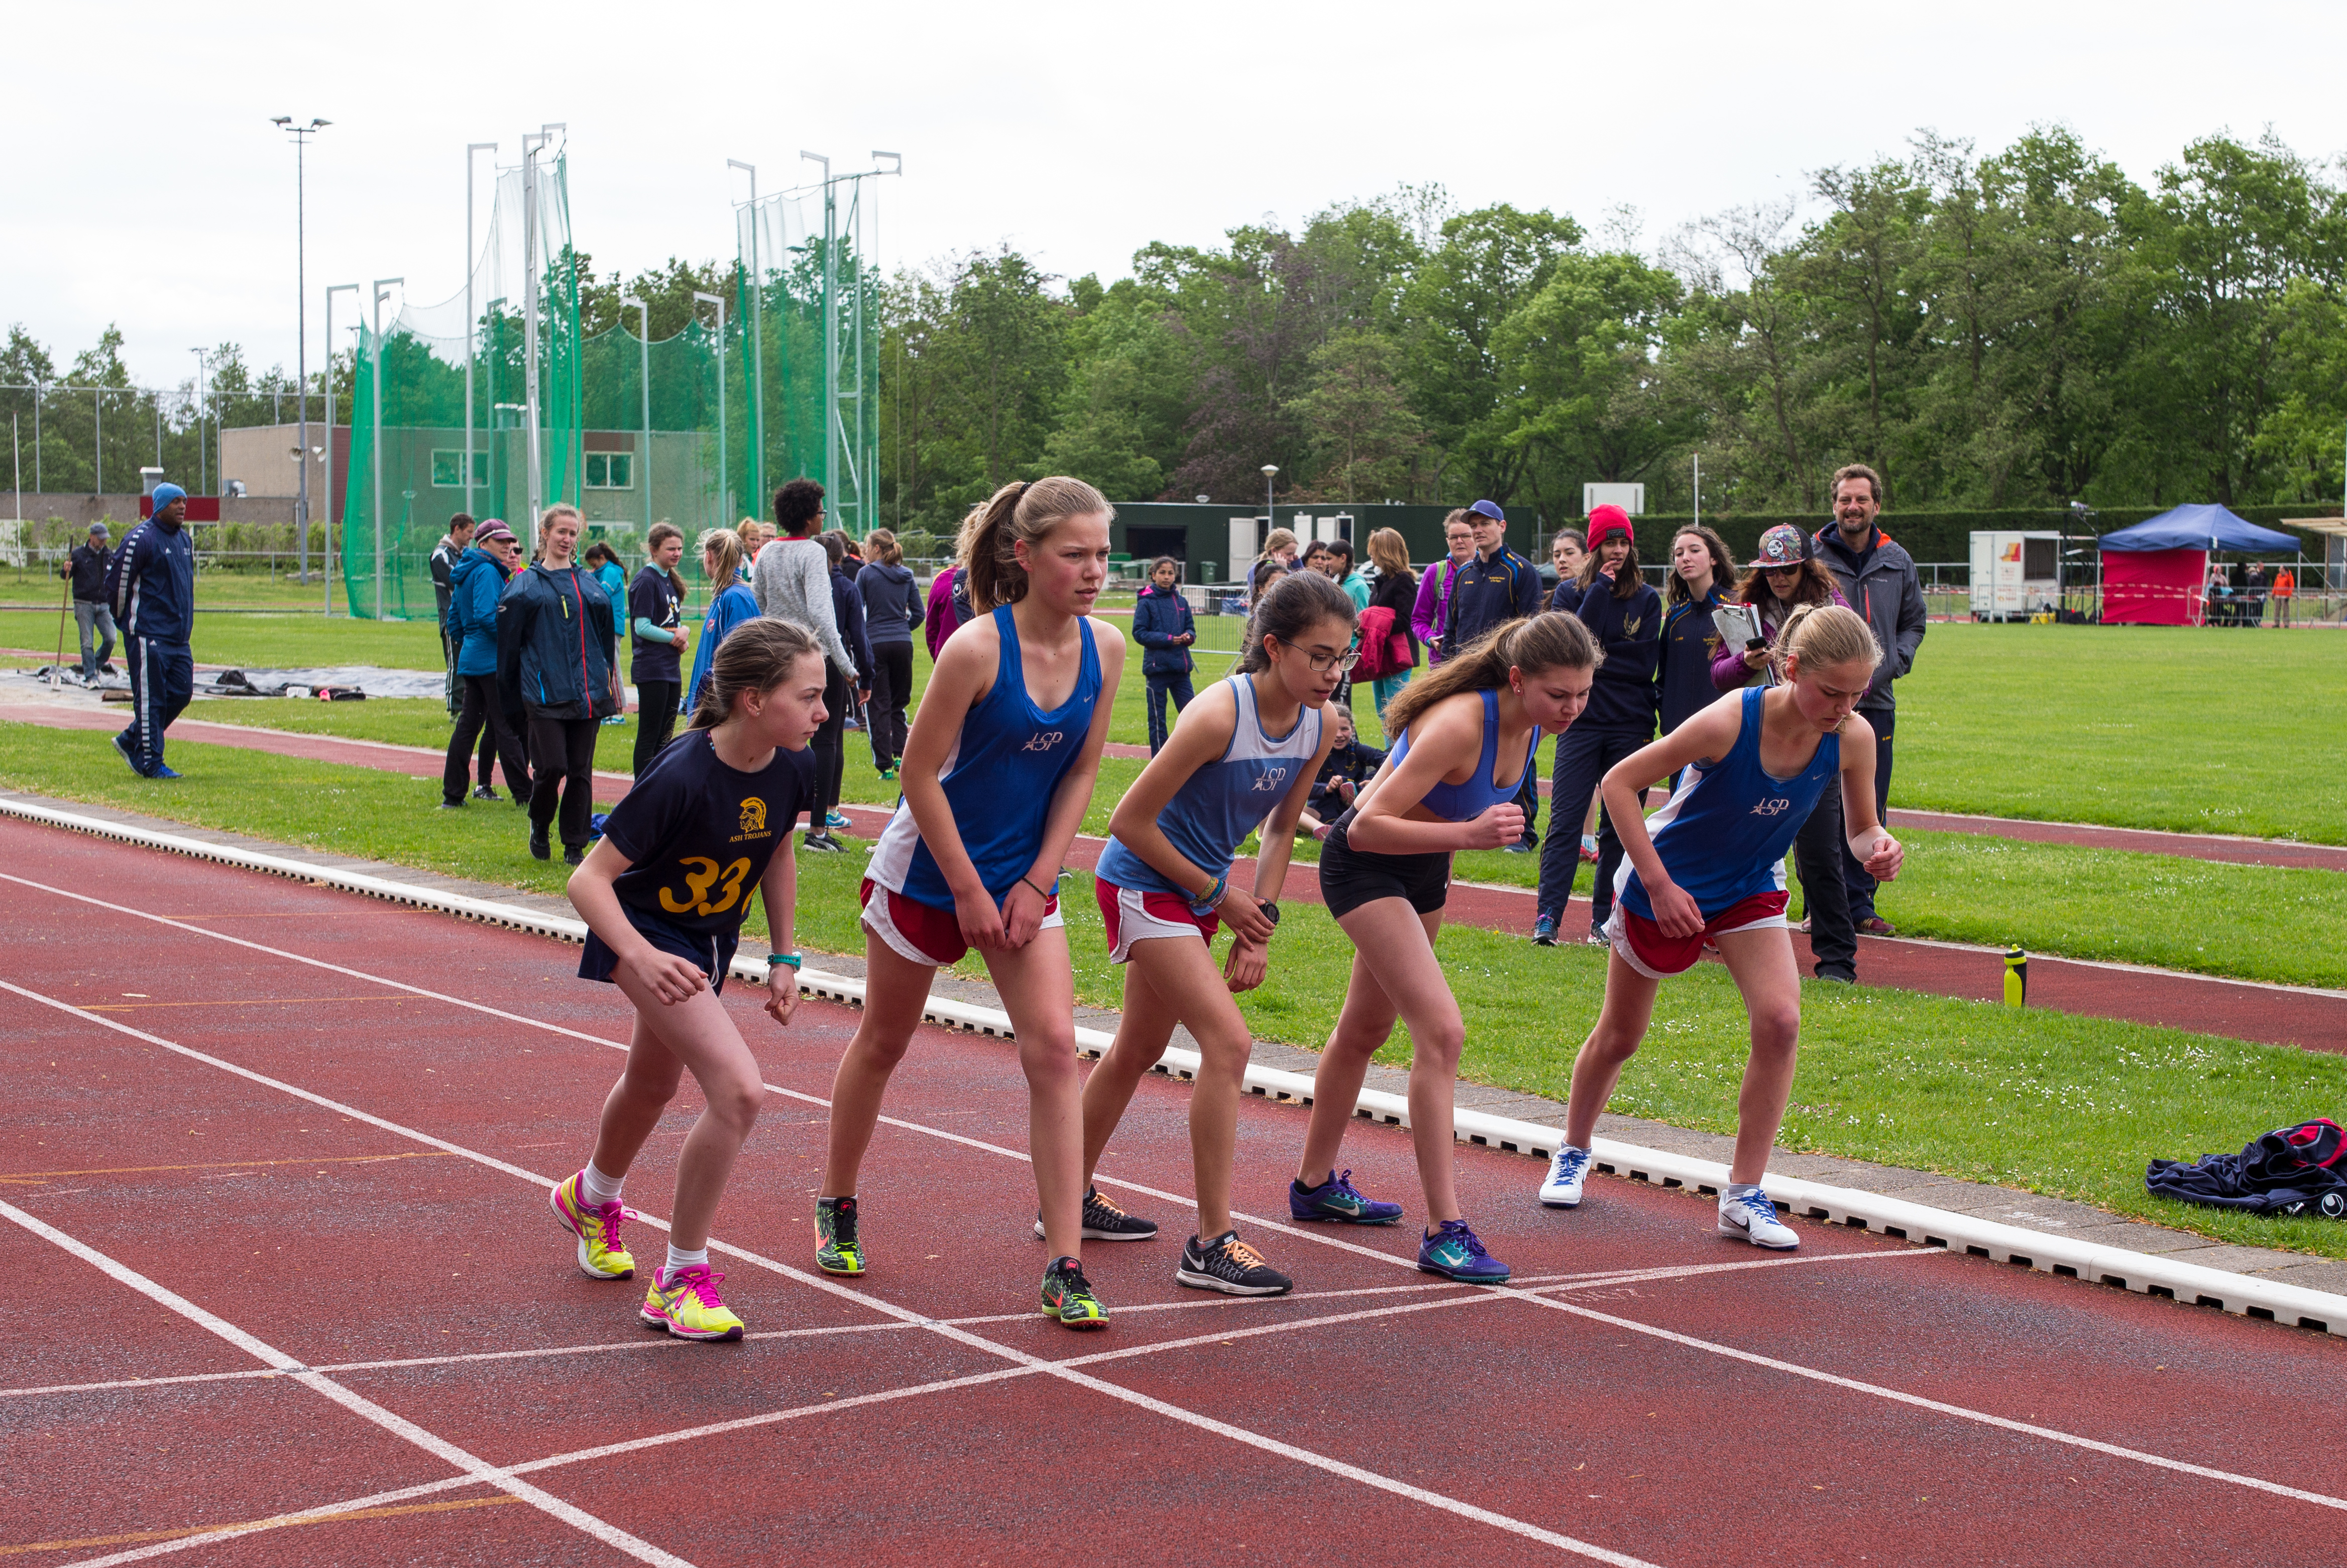
running, sports, endurance, athletics, sprint, physical exercise, human action, endurance sports, duathlon, track and field athletics, middle distance running, 800 metres, 4 100 metres relay